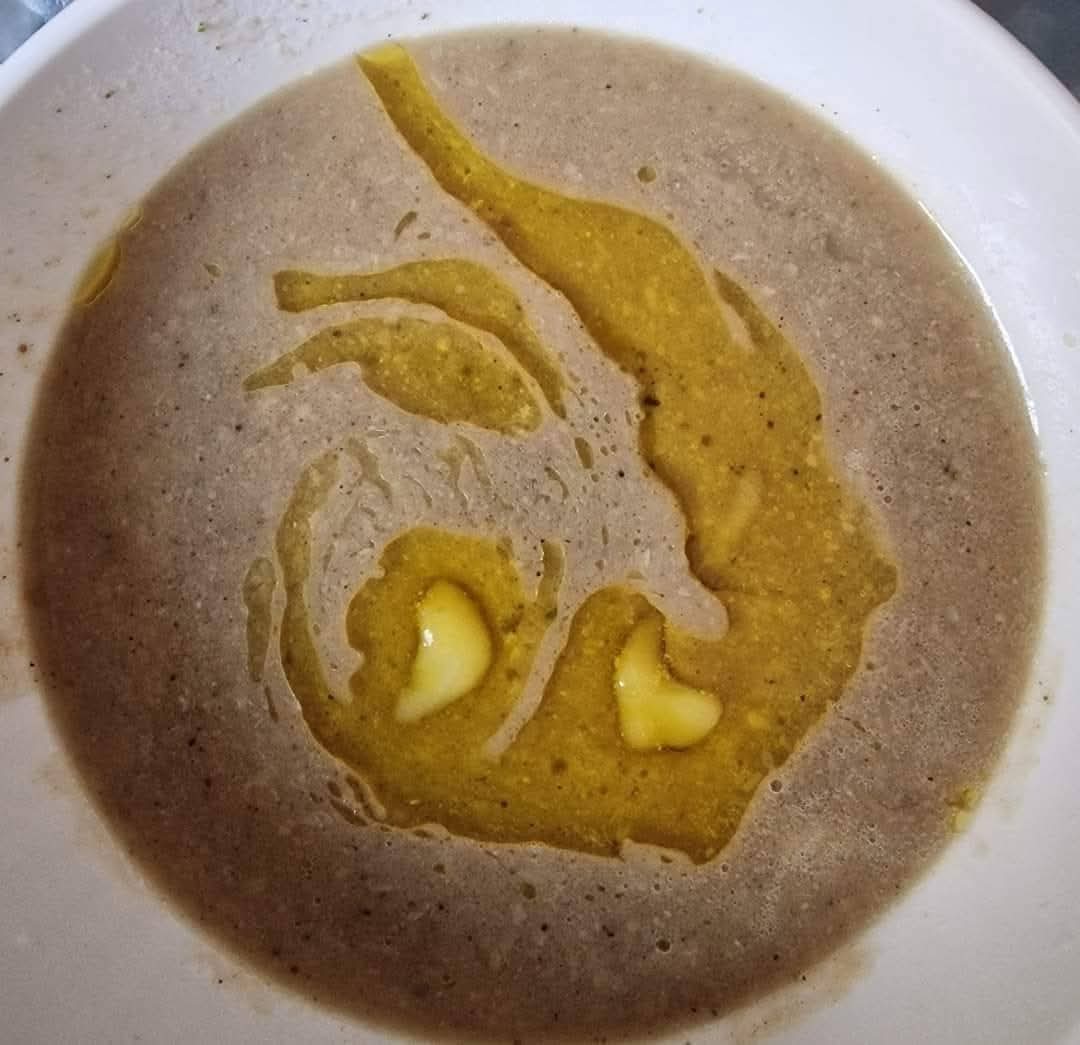
الوصف بالفصحى: مرق اللوبياء المفروم مع السَّمن
الوصف بالعامية السودانية: ملاح لوبا مفرومة بالسَّمْنة
التصنيف: Food & Drinks